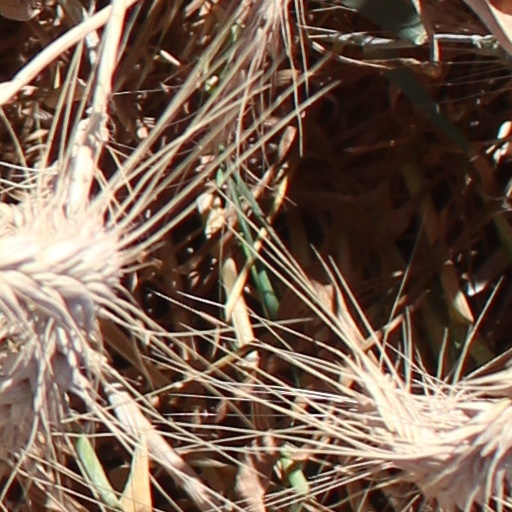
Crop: wheat